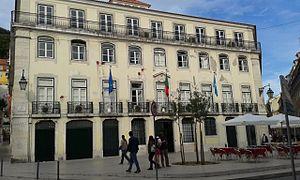
Façade du siège national du CDS – Parti populaire, Largo Adelino Amaro da Costa à Lisbonne, photographié par mes soins le 6 mai 2015.
Le CDS – Parti populaire, est un parti politique portugais, fondé le 19 juillet 1974, conservateur. Au niveau international, il est membre de l'Union démocrate internationale et du Parti populaire européen après avoir fait partie des Démocrates européens.